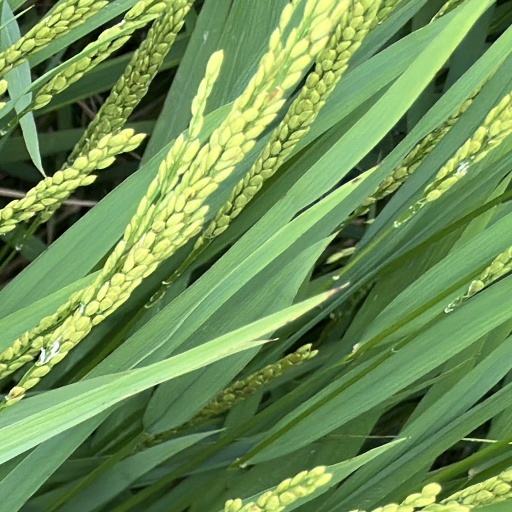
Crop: rice